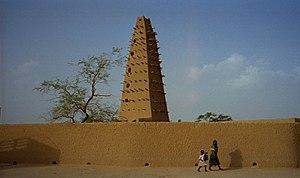
Tchirozérine est un département du Niger situé au sud-ouest de la région d'Agadez.